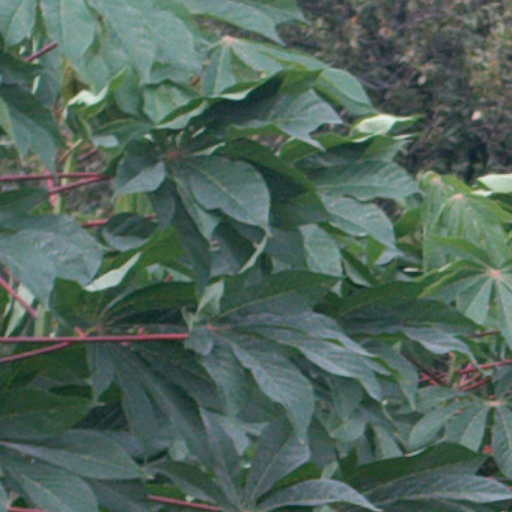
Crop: cassava